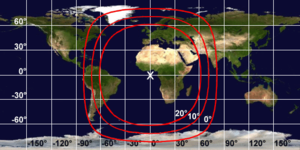
Couverture possible d'un satellite géostationnaire.
L'orbite géostationnaire, abrégée GEO est une orbite circulaire autour de la Terre caractérisée par une inclinaison orbitale nulle, et une période orbitale égale à la période de rotation de la Terre. Un objet placé sur une orbite géostationnaire reste en permanence au-dessus du même point de l'équateur.
Un satellite géostationnaire est un satellite artificiel qui se trouve sur une orbite géostationnaire. Sur cette orbite le satellite se déplace de manière exactement synchrone avec la planète et reste constamment au-dessus du même point de la surface. Cette caractéristique est très utile pour les télécommunications et certaines explications dans le domaine de l'observation de la planète.